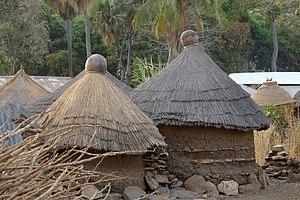
Toits de Tanéka-Béri (Bénin).
Copargo est une ville de la commune du même nom située dans le département de la Donga à l'ouest du Bénin, à proximité de la frontière avec le Togo.